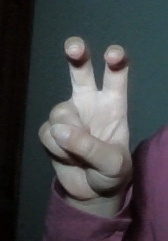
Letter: toot